Chris Gloster

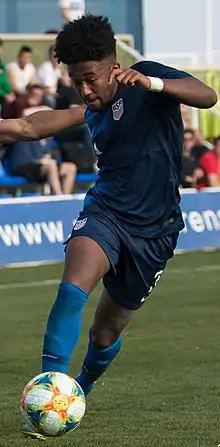
Gloster with the United States U20 in 2019

Christopher Gloster (born July 28, 2000) is an American professional soccer player who plays as a left-back for USL Championship club New Mexico United.